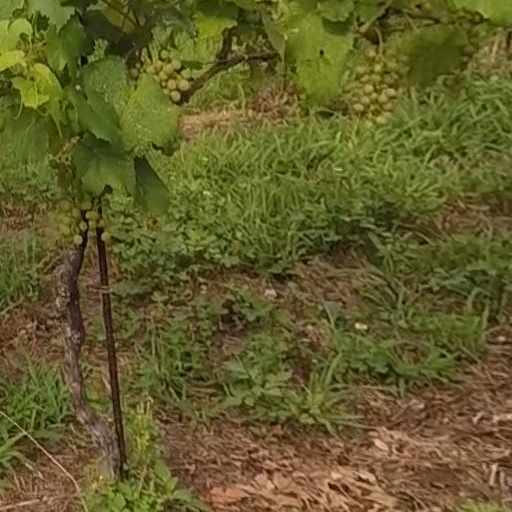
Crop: grape